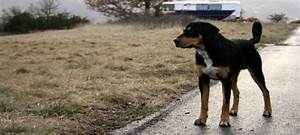
Label: dog